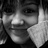
Emotion: happy